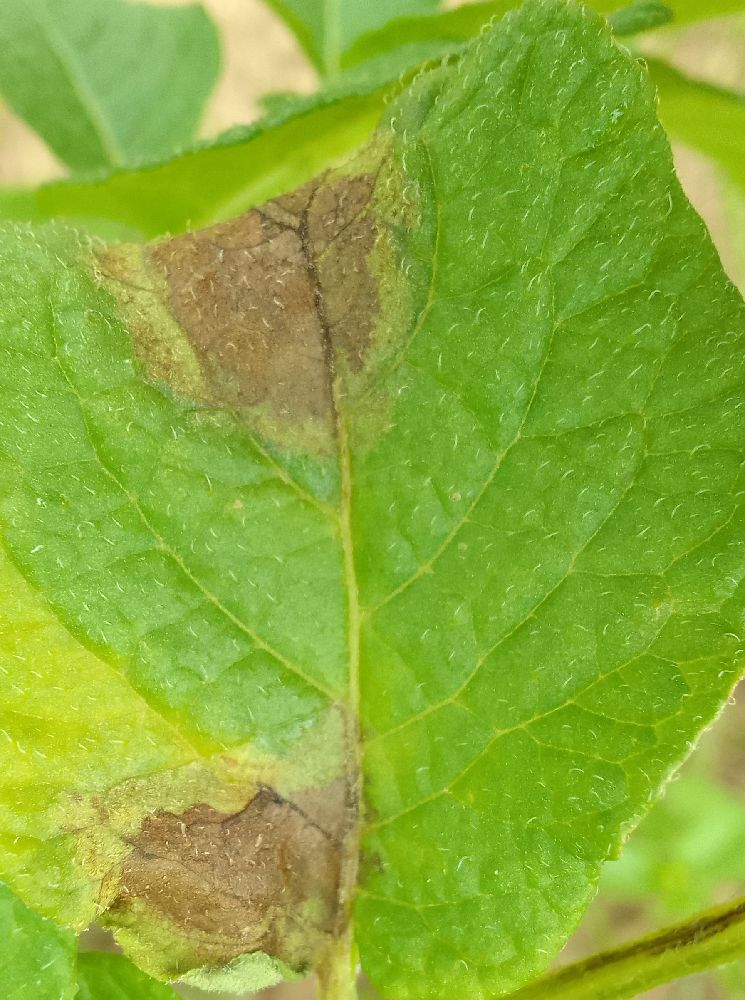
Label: Late blight